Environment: lab
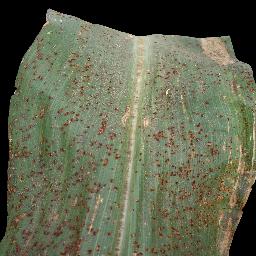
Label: common_rust